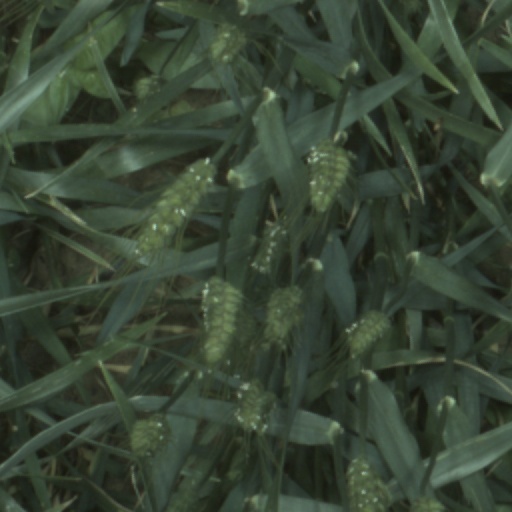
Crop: wheat